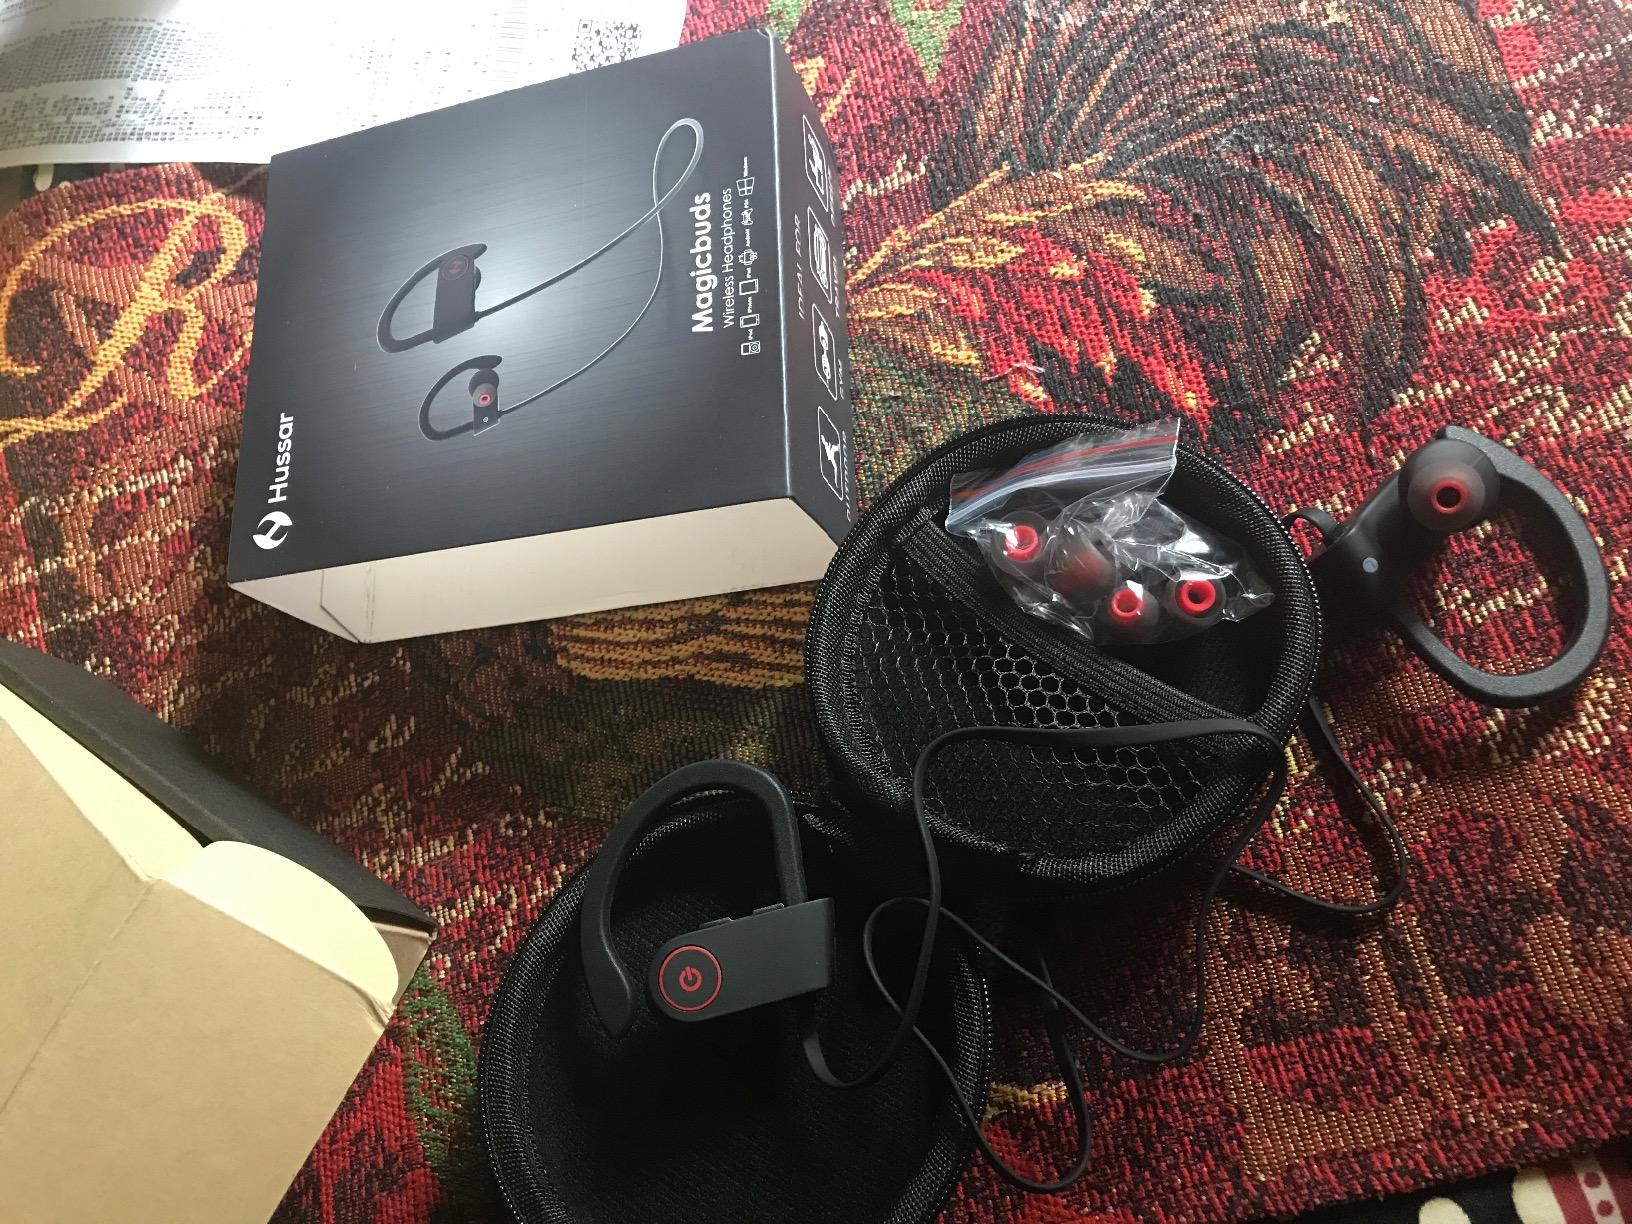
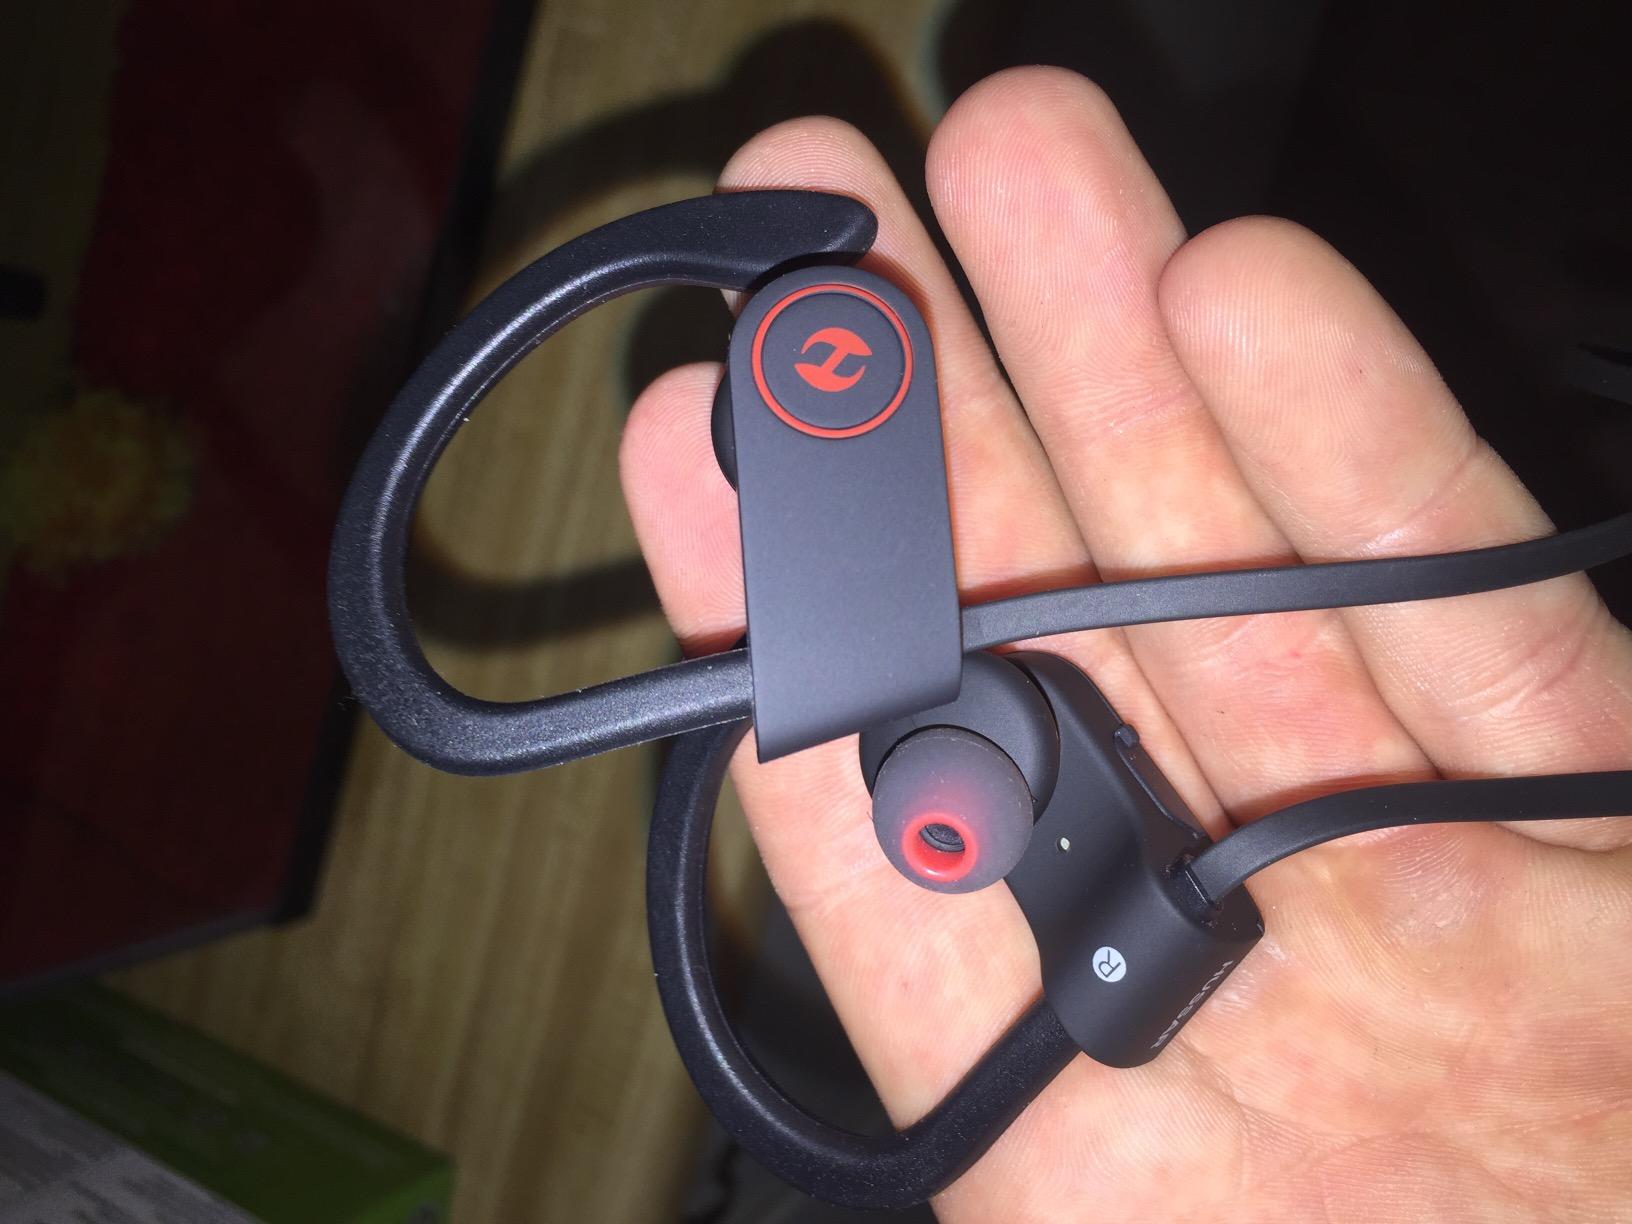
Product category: headphones
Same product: yes